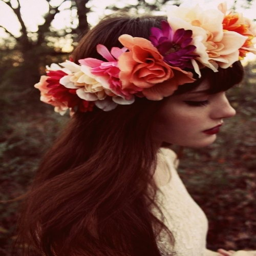
the contrasts in this photo are amazing .